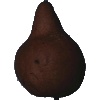
Label: Pear Kaiser 1